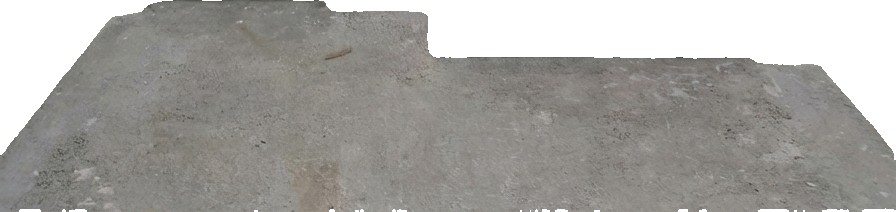
Surface category: floors